Stenders Kunstforlag

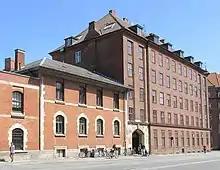
Stender's former building at Bernstorffsgade 12. The low building to the left is part of Copenhagen's Western Power Station.

In 1911, Rådhuspladsen 35 was acquired by the newspaper Politiken. In 1916, Stænders Kunstforlag bought P. Ipsens Enke. In 191617, it constructed a large new building at Bernstorffsgade 23 as a new home for the two companies. The building was designed by Med Albert Oppenheim.